Christian Research Institute

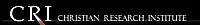
The CRI logo

The Christian Research Institute (CRI) is an evangelical Christian apologetics ministry. It was established in October 1960 in the state of New Jersey by Walter Martin (1928–1989). In 1974, Martin relocated the ministry to San Juan Capistrano, California. The ministry's office was relocated in the 1990s near Rancho Santa Margarita. In 2005, the organization moved to its present location in Charlotte, North Carolina.